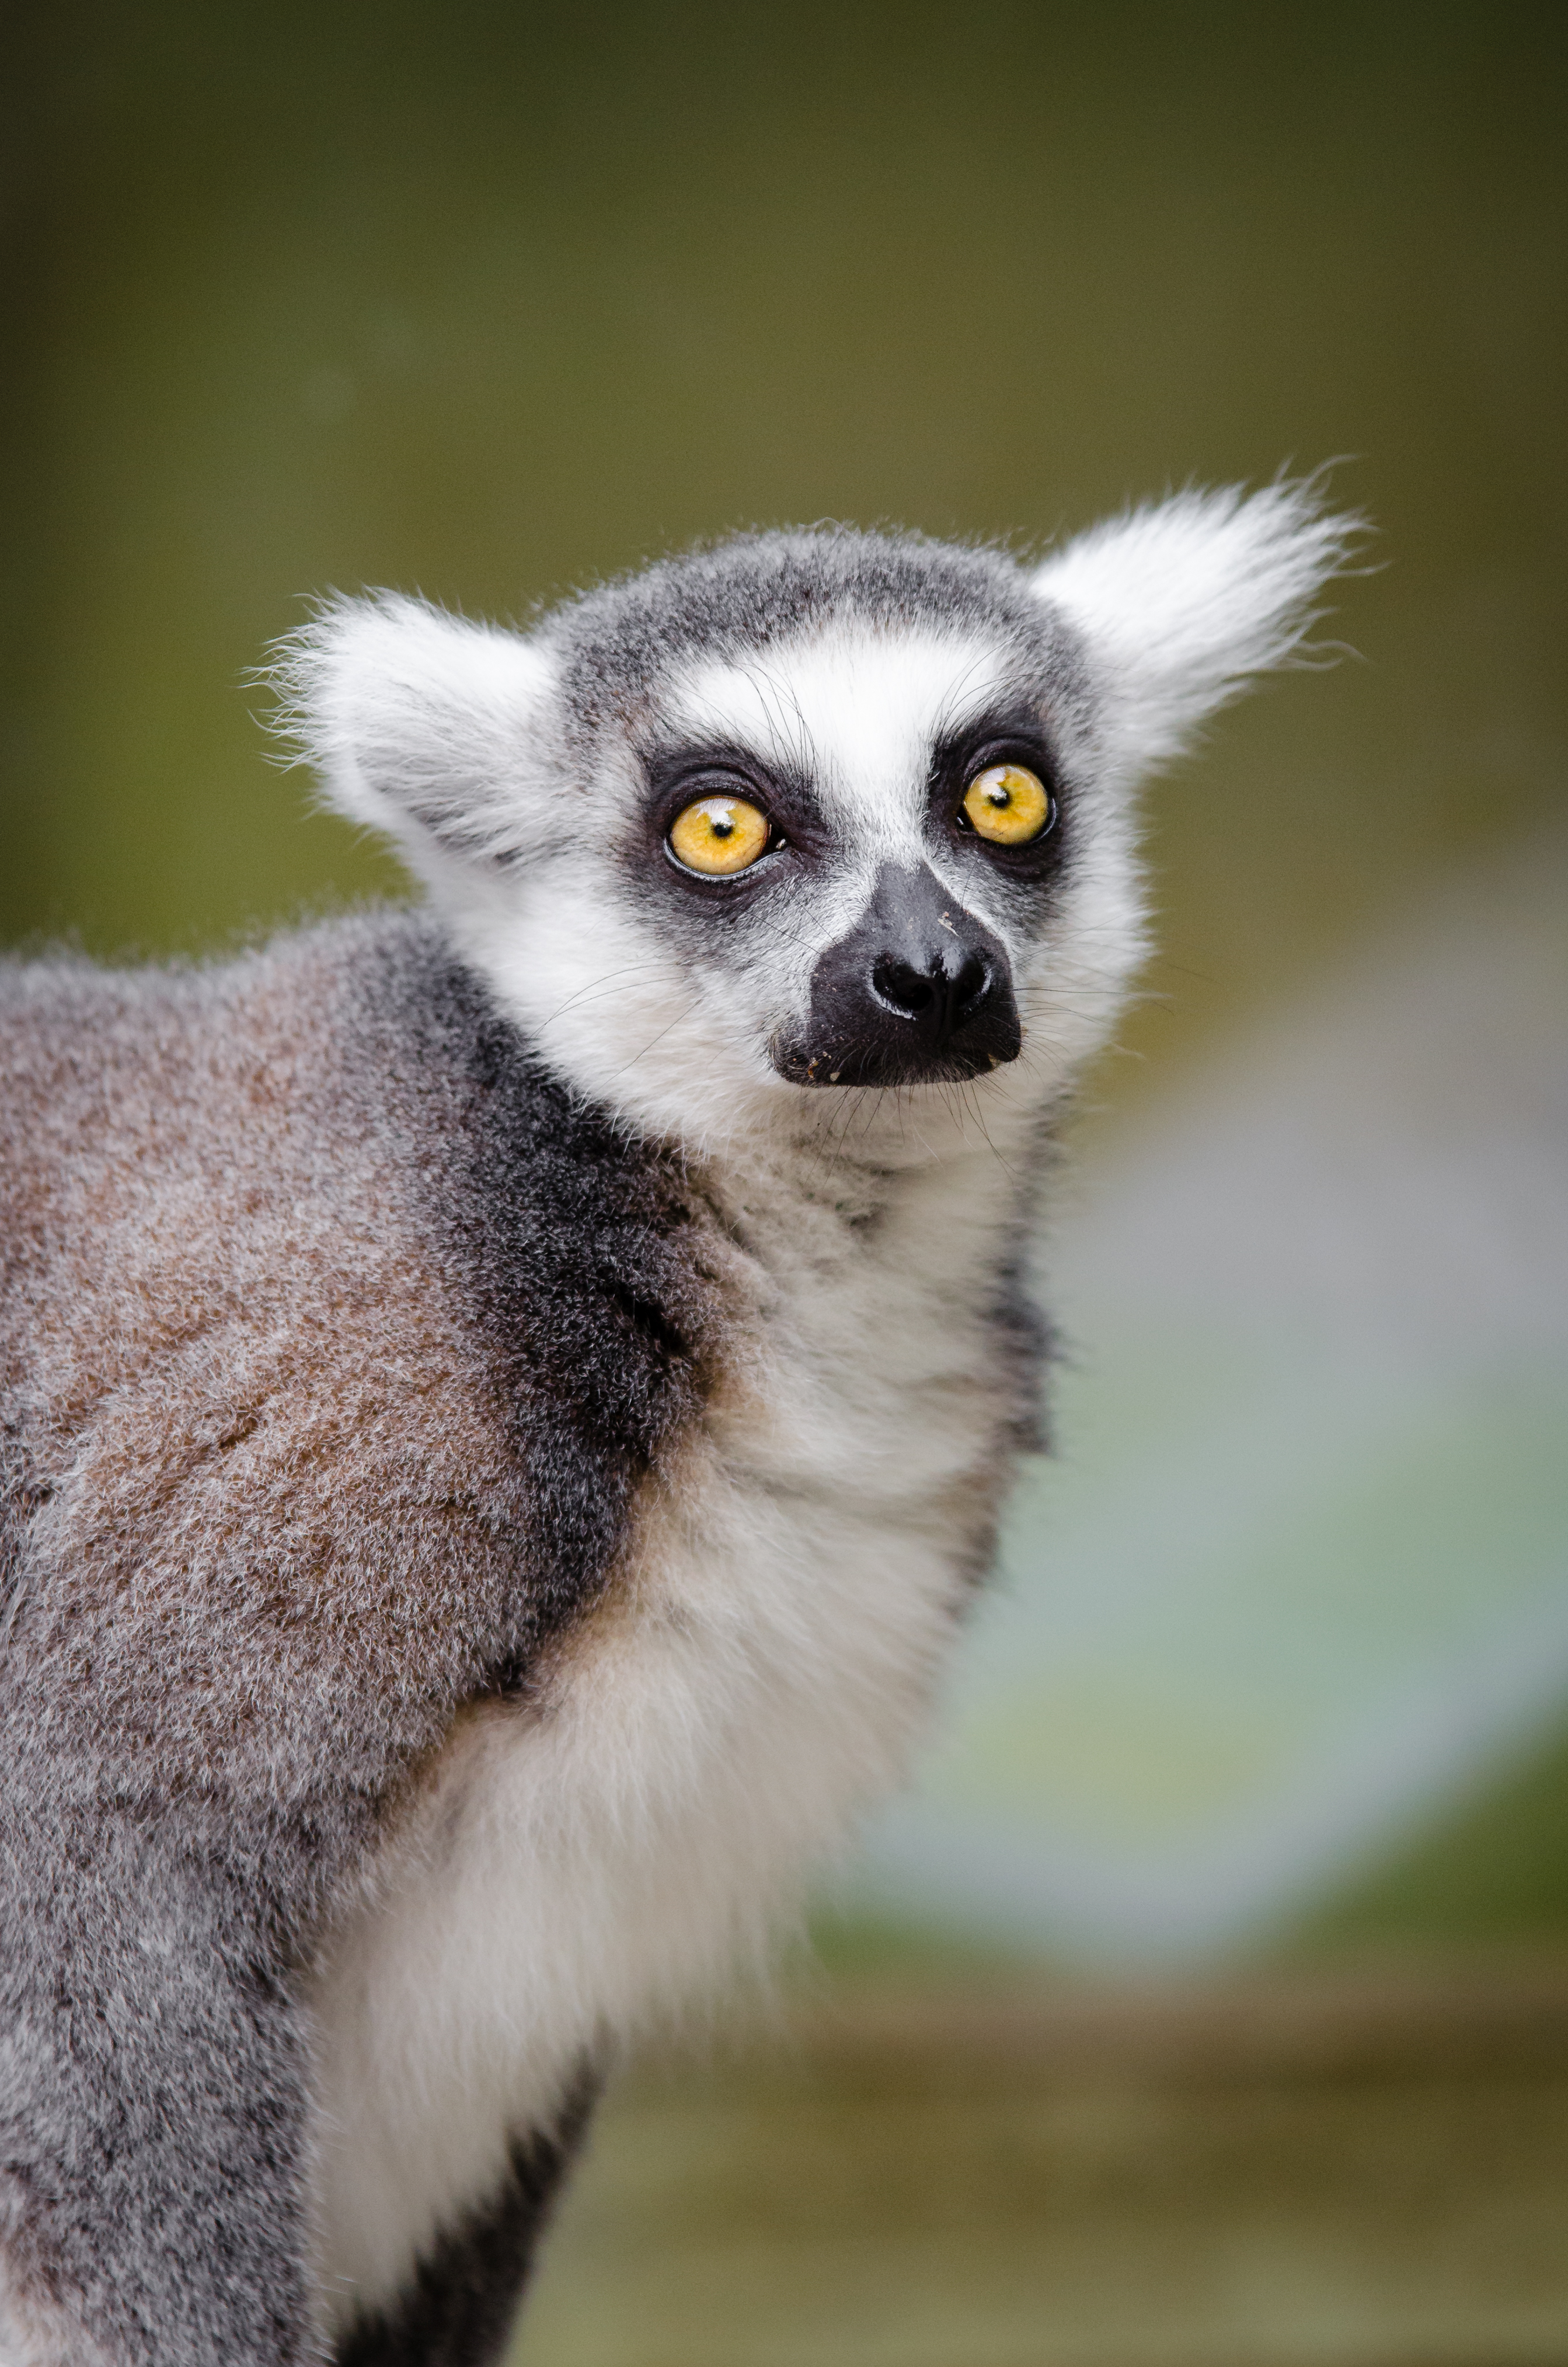
animal, wildlife, zoo, mammal, fauna, primate, close up, whiskers, madagascar, vertebrate, lemur